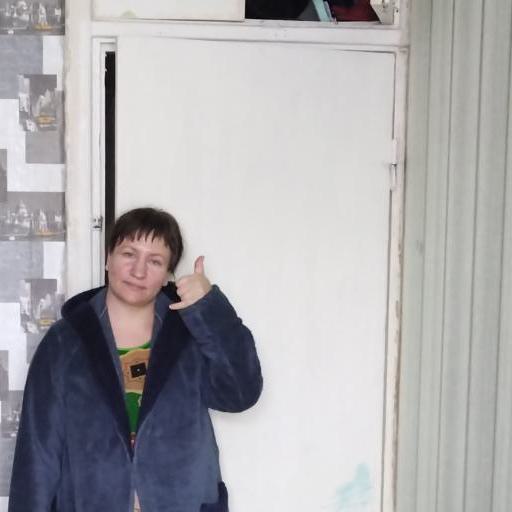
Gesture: call